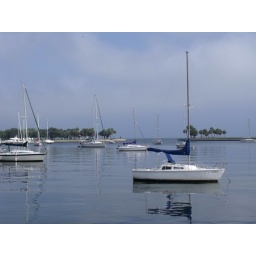
sailboats and palm trees in the sunshine